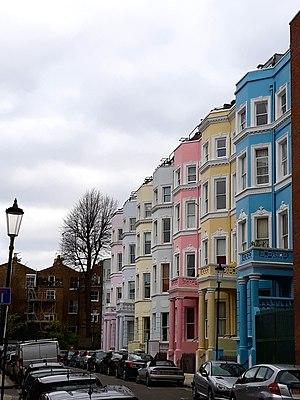
Notting Hill est un quartier de Londres.